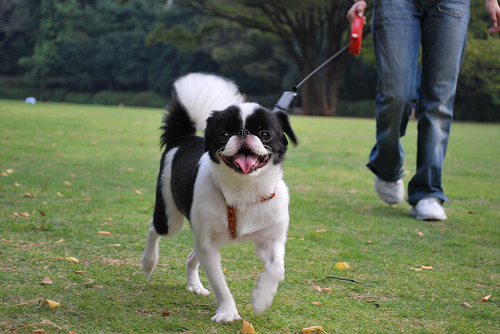
Animal: dog
Breed: japanese_chin